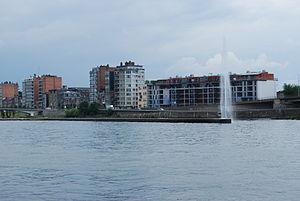
Le quai Mativa sur la Meuse à Liège, vu depuis la rive gauche.
Le quai Mativa est une artère liégeoise, sur la rive droite de la dérivation, qui va du quai des Ardennes au quai Mozart et au quai Gloesener, dans le quartier des Vennes et Fétinne. La passerelle Mativa, au-dessus de la Dérivation, relie le quai Mativa au parc de la Boverie.